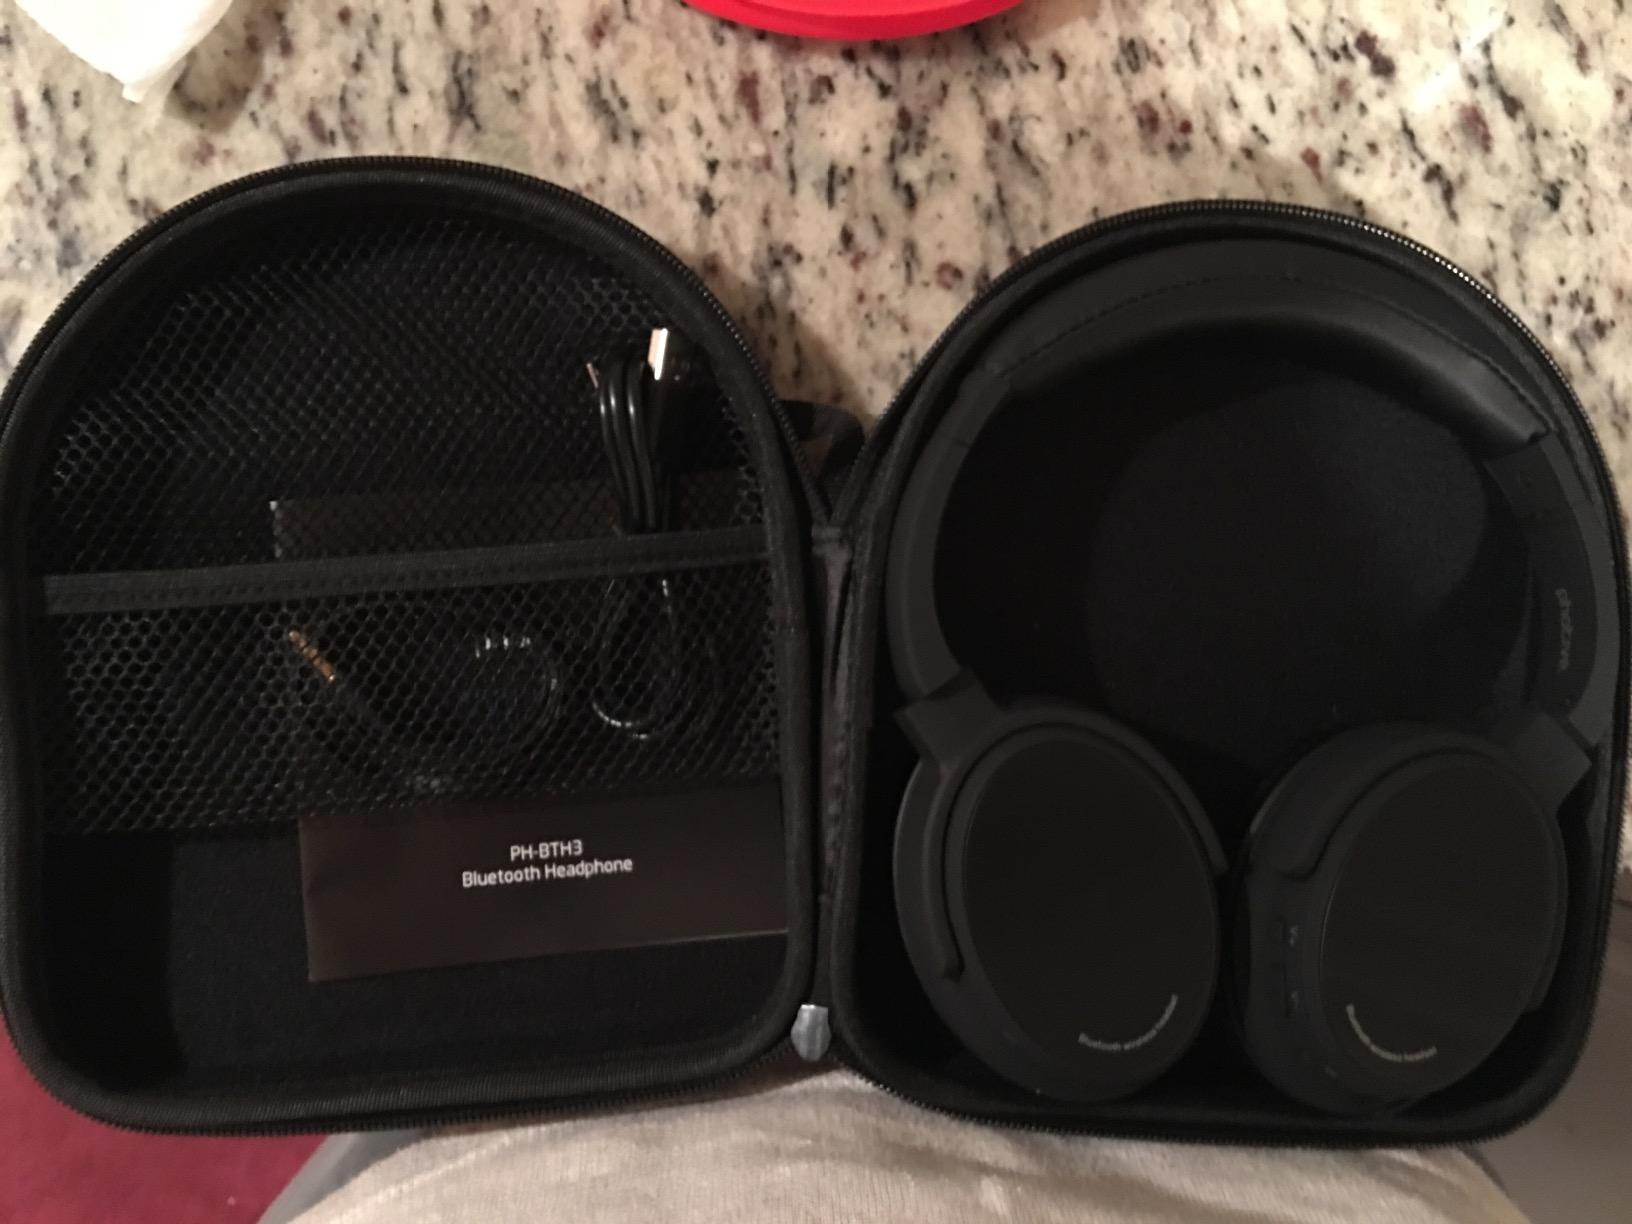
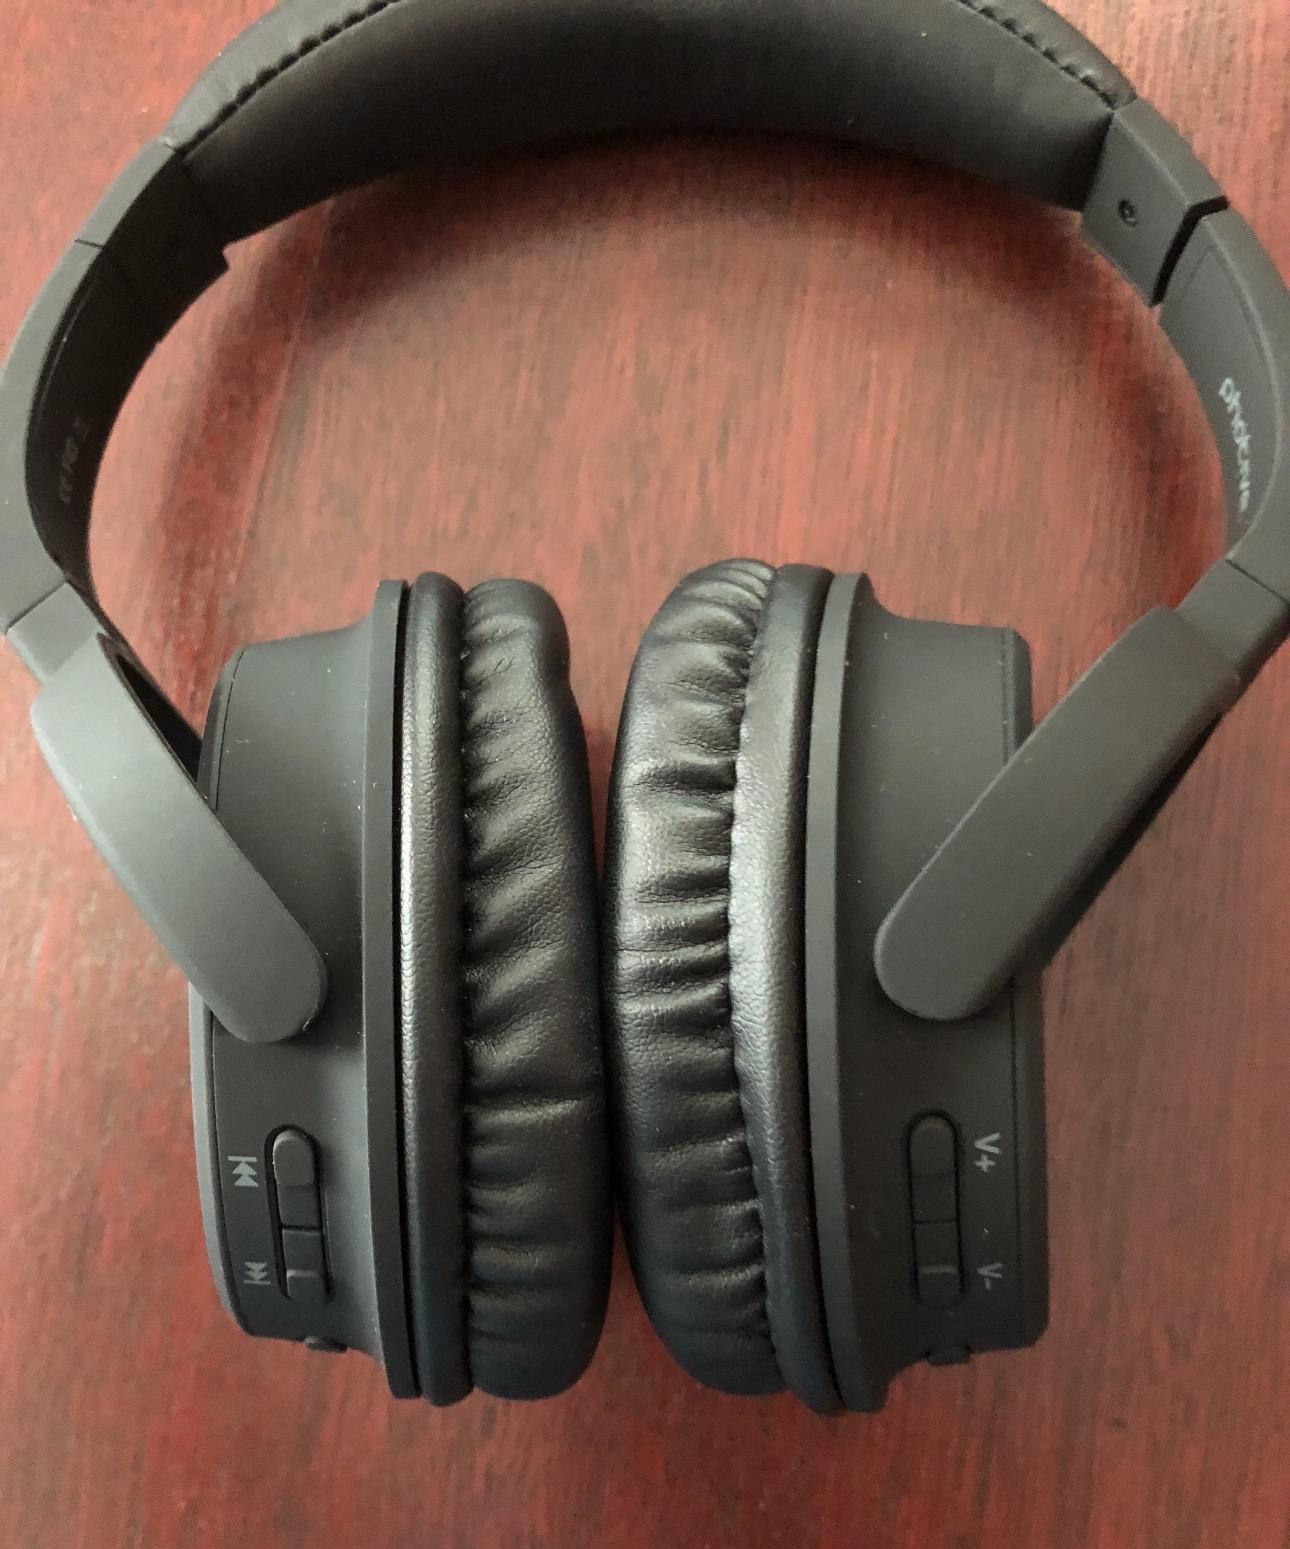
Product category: headphones
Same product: yes